Ronnie Quintarelli

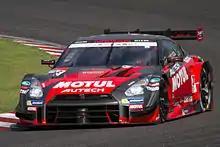
Quintarelli driving in the 2014 Super GT season at Suzuka

In 2019, the Nismo pairing completed the championship in third position with four podium finishes and three pole positions scored by Quintarelli himself. In 2020, they remained in contention for the title until the very last race by taking two wins in the two rounds held at Suzuka. The final event of the season at Fuji Speedway (the track hosted four events to simplify logistics during the COVID-19 pandemic) saw a record 11 teams in contention for the title with tight margins. Quintarelli moved from sixth place to the lead in the opening lap, although tyre issues cost him track position later. He and Matsuda would eventually end up ninth in the race and sixth in the championships. They returned to the Nismo team for 2021.